King James's School, Almondbury

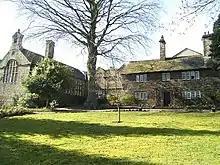
The school library 'The Big' (left) and headmaster's study (right)

King James's Grammar School was founded as chantry school in 1547 and received its name and a royal charter in 1608 thanks to the efforts of three men who travelled on horseback to London to get a royal charter from the king. They rode from Farnley Tyas, the nearby village, having been sent to London to get the charter by the local wealthy men from Almondbury who wanted a local school for their offspring to visit. Extensions were made to the school by William Swinden Barber between 1880 and 1883, in 1938/9 and 1963, and in 2022.